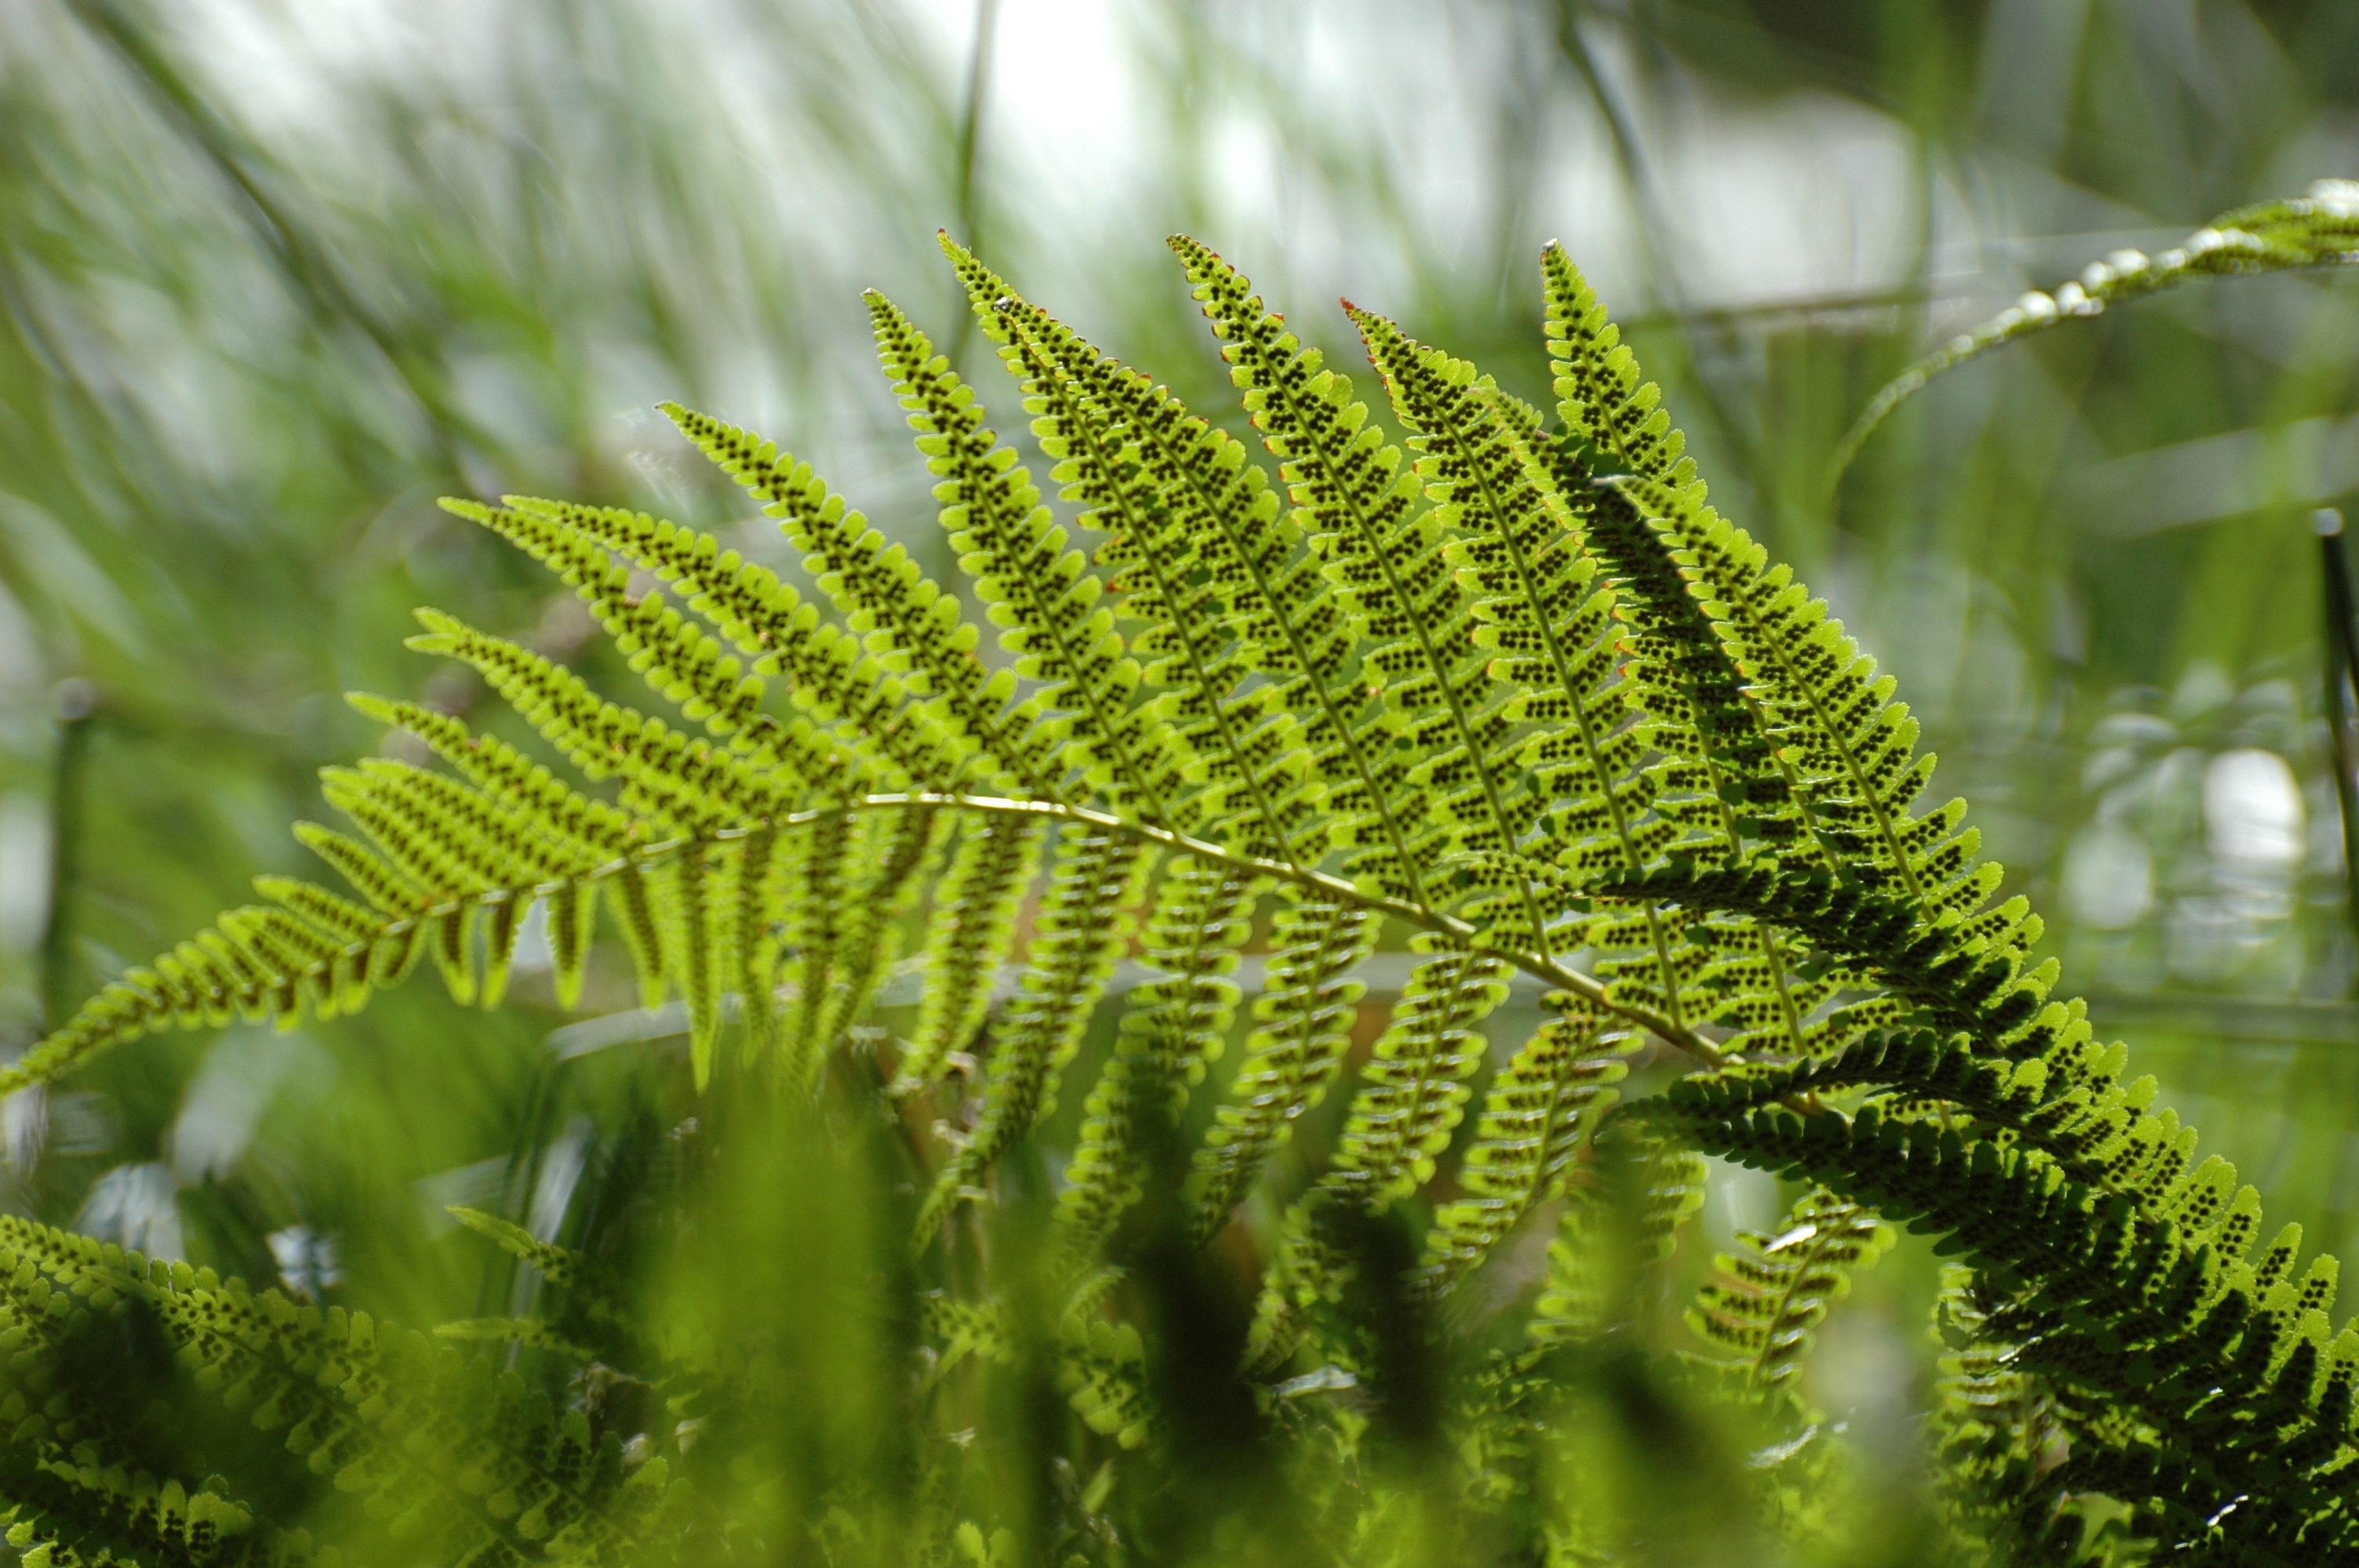
tree, nature, forest, grass, branch, plant, wood, leaf, flower, foliage, green, botany, flora, fern, close up, leaves, relaxation, vegetation, undergrowth, macro photography, tree fern, grass family, plant stem, land plant, ferns and horsetails, arecales, vascular plant, ostrich fern